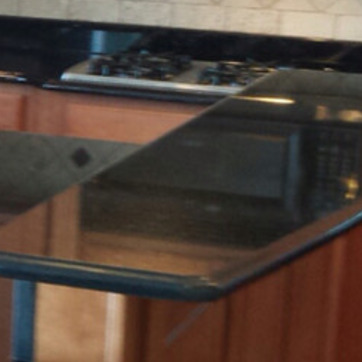
Material: polishedstone